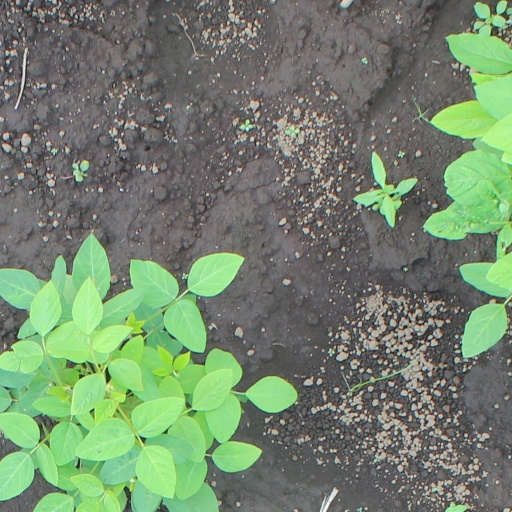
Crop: soybean